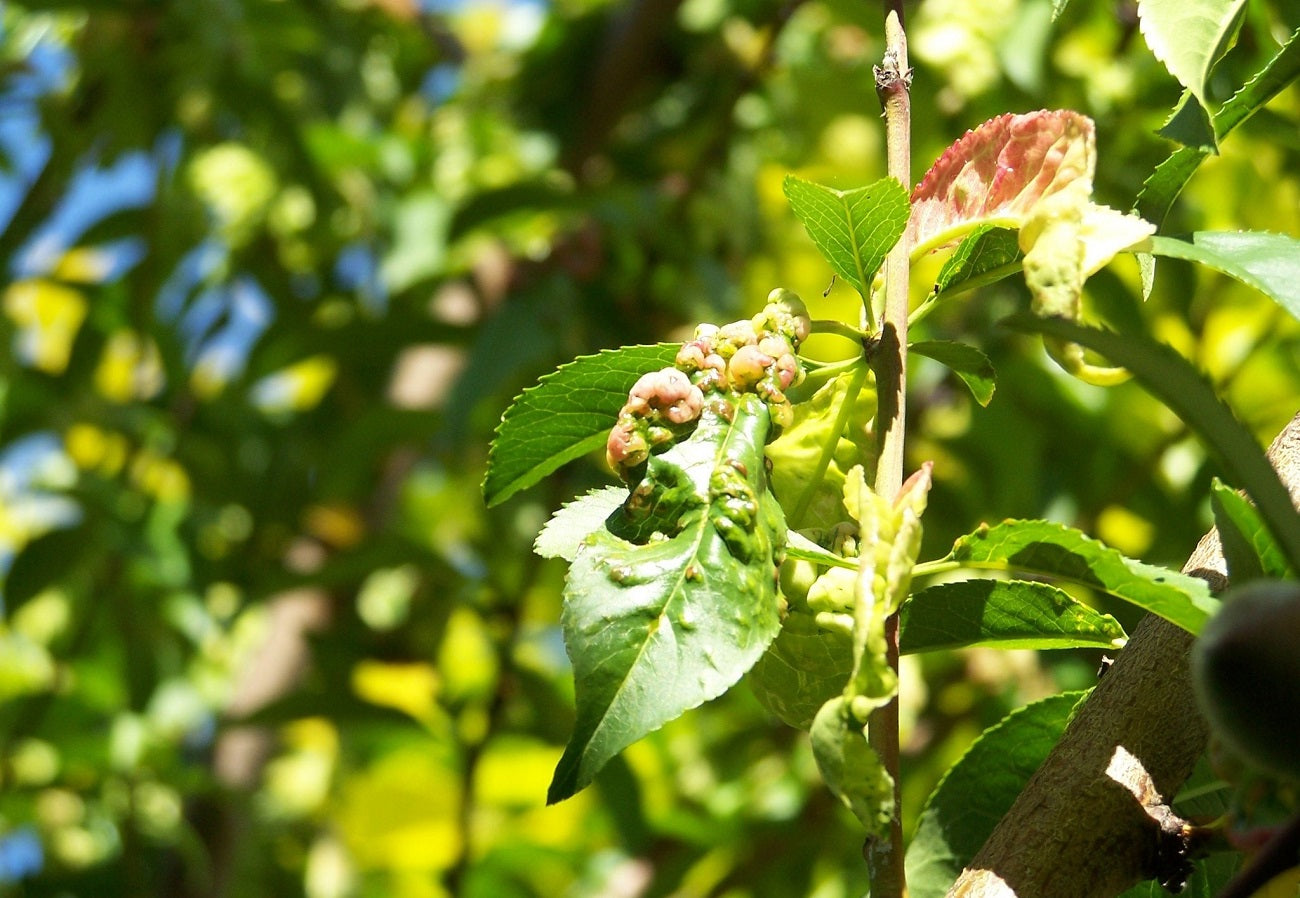
Plant: Peach
Disease: peach leaf curl